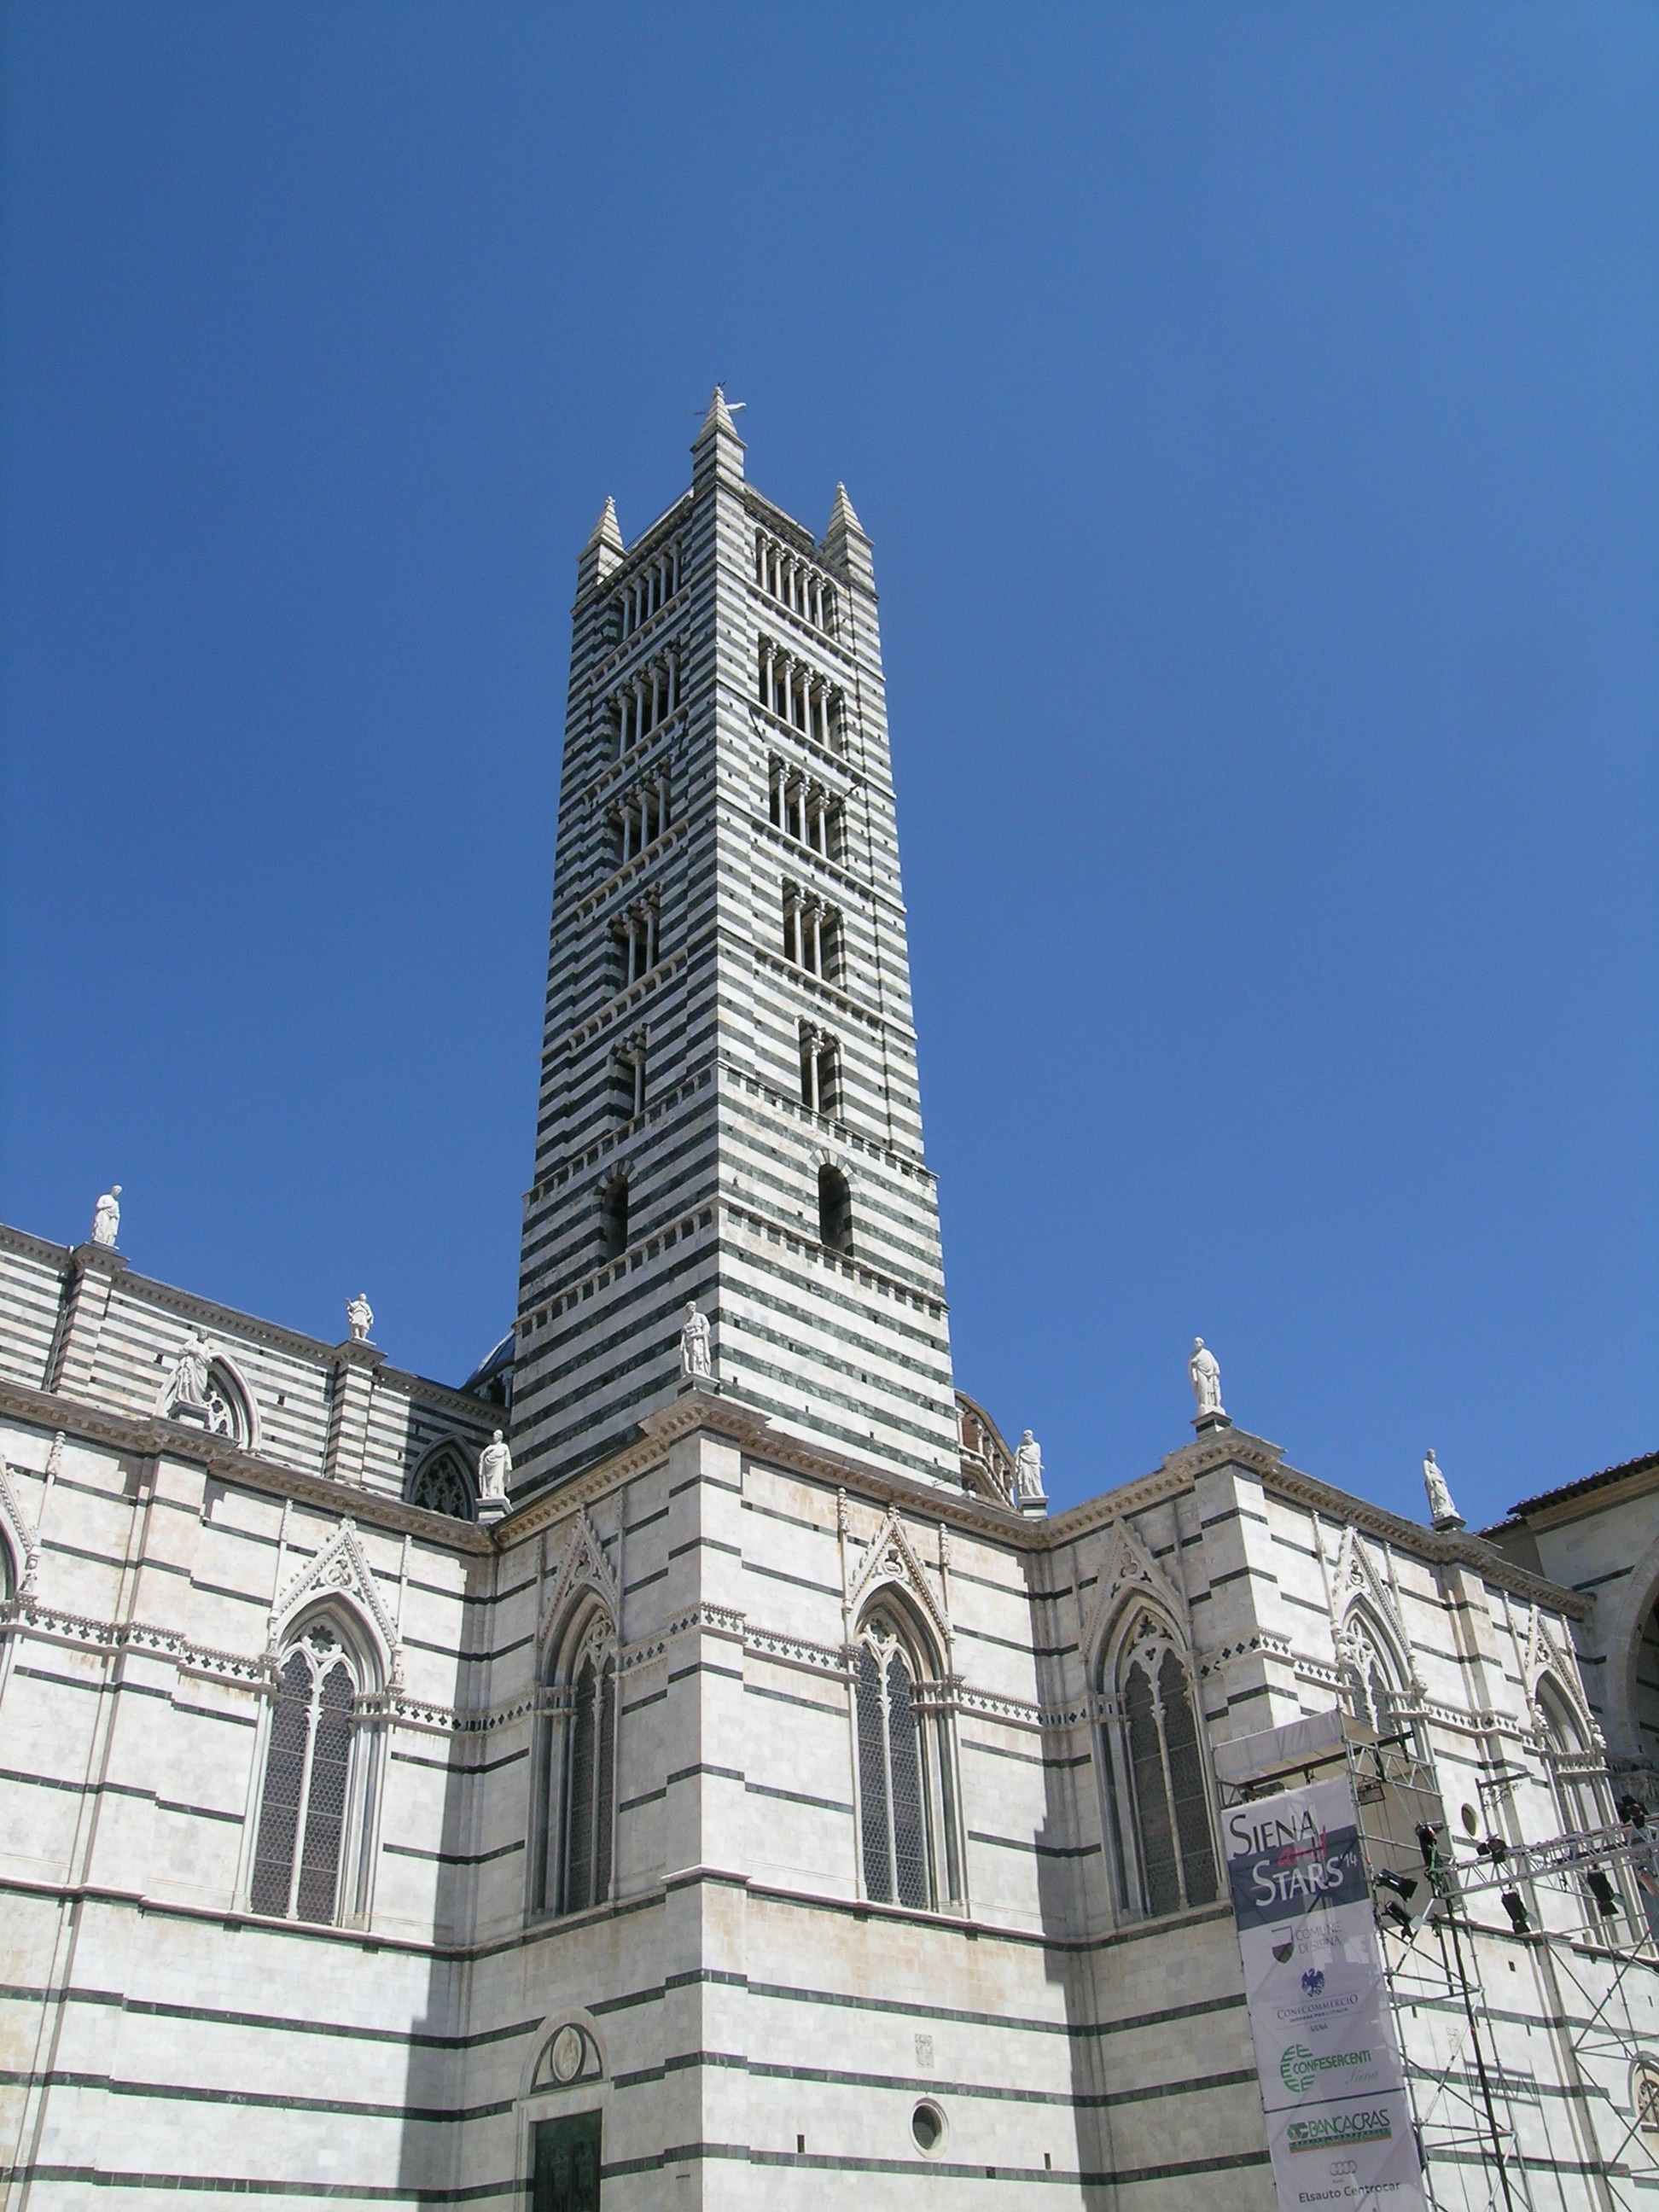
architecture, building, city, skyscraper, downtown, tower, landmark, italy, tuscany, facade, church, cathedral, tower block, place of worship, spire, steeple, duomo, middle ages, siena, tours, medieval tower